Richard K. Diran

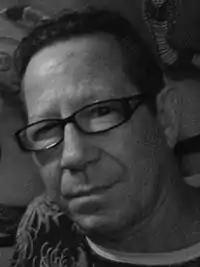

Richard K. Diran (November 3, 1949 – July 17, 2024) was an American adventurer and gemologist who was also a painter, trader in gemstones, restaurateur, and art dealer. He is best known as the author and photographer of the book "The Vanishing Tribes of Burma", which was published in 1997.